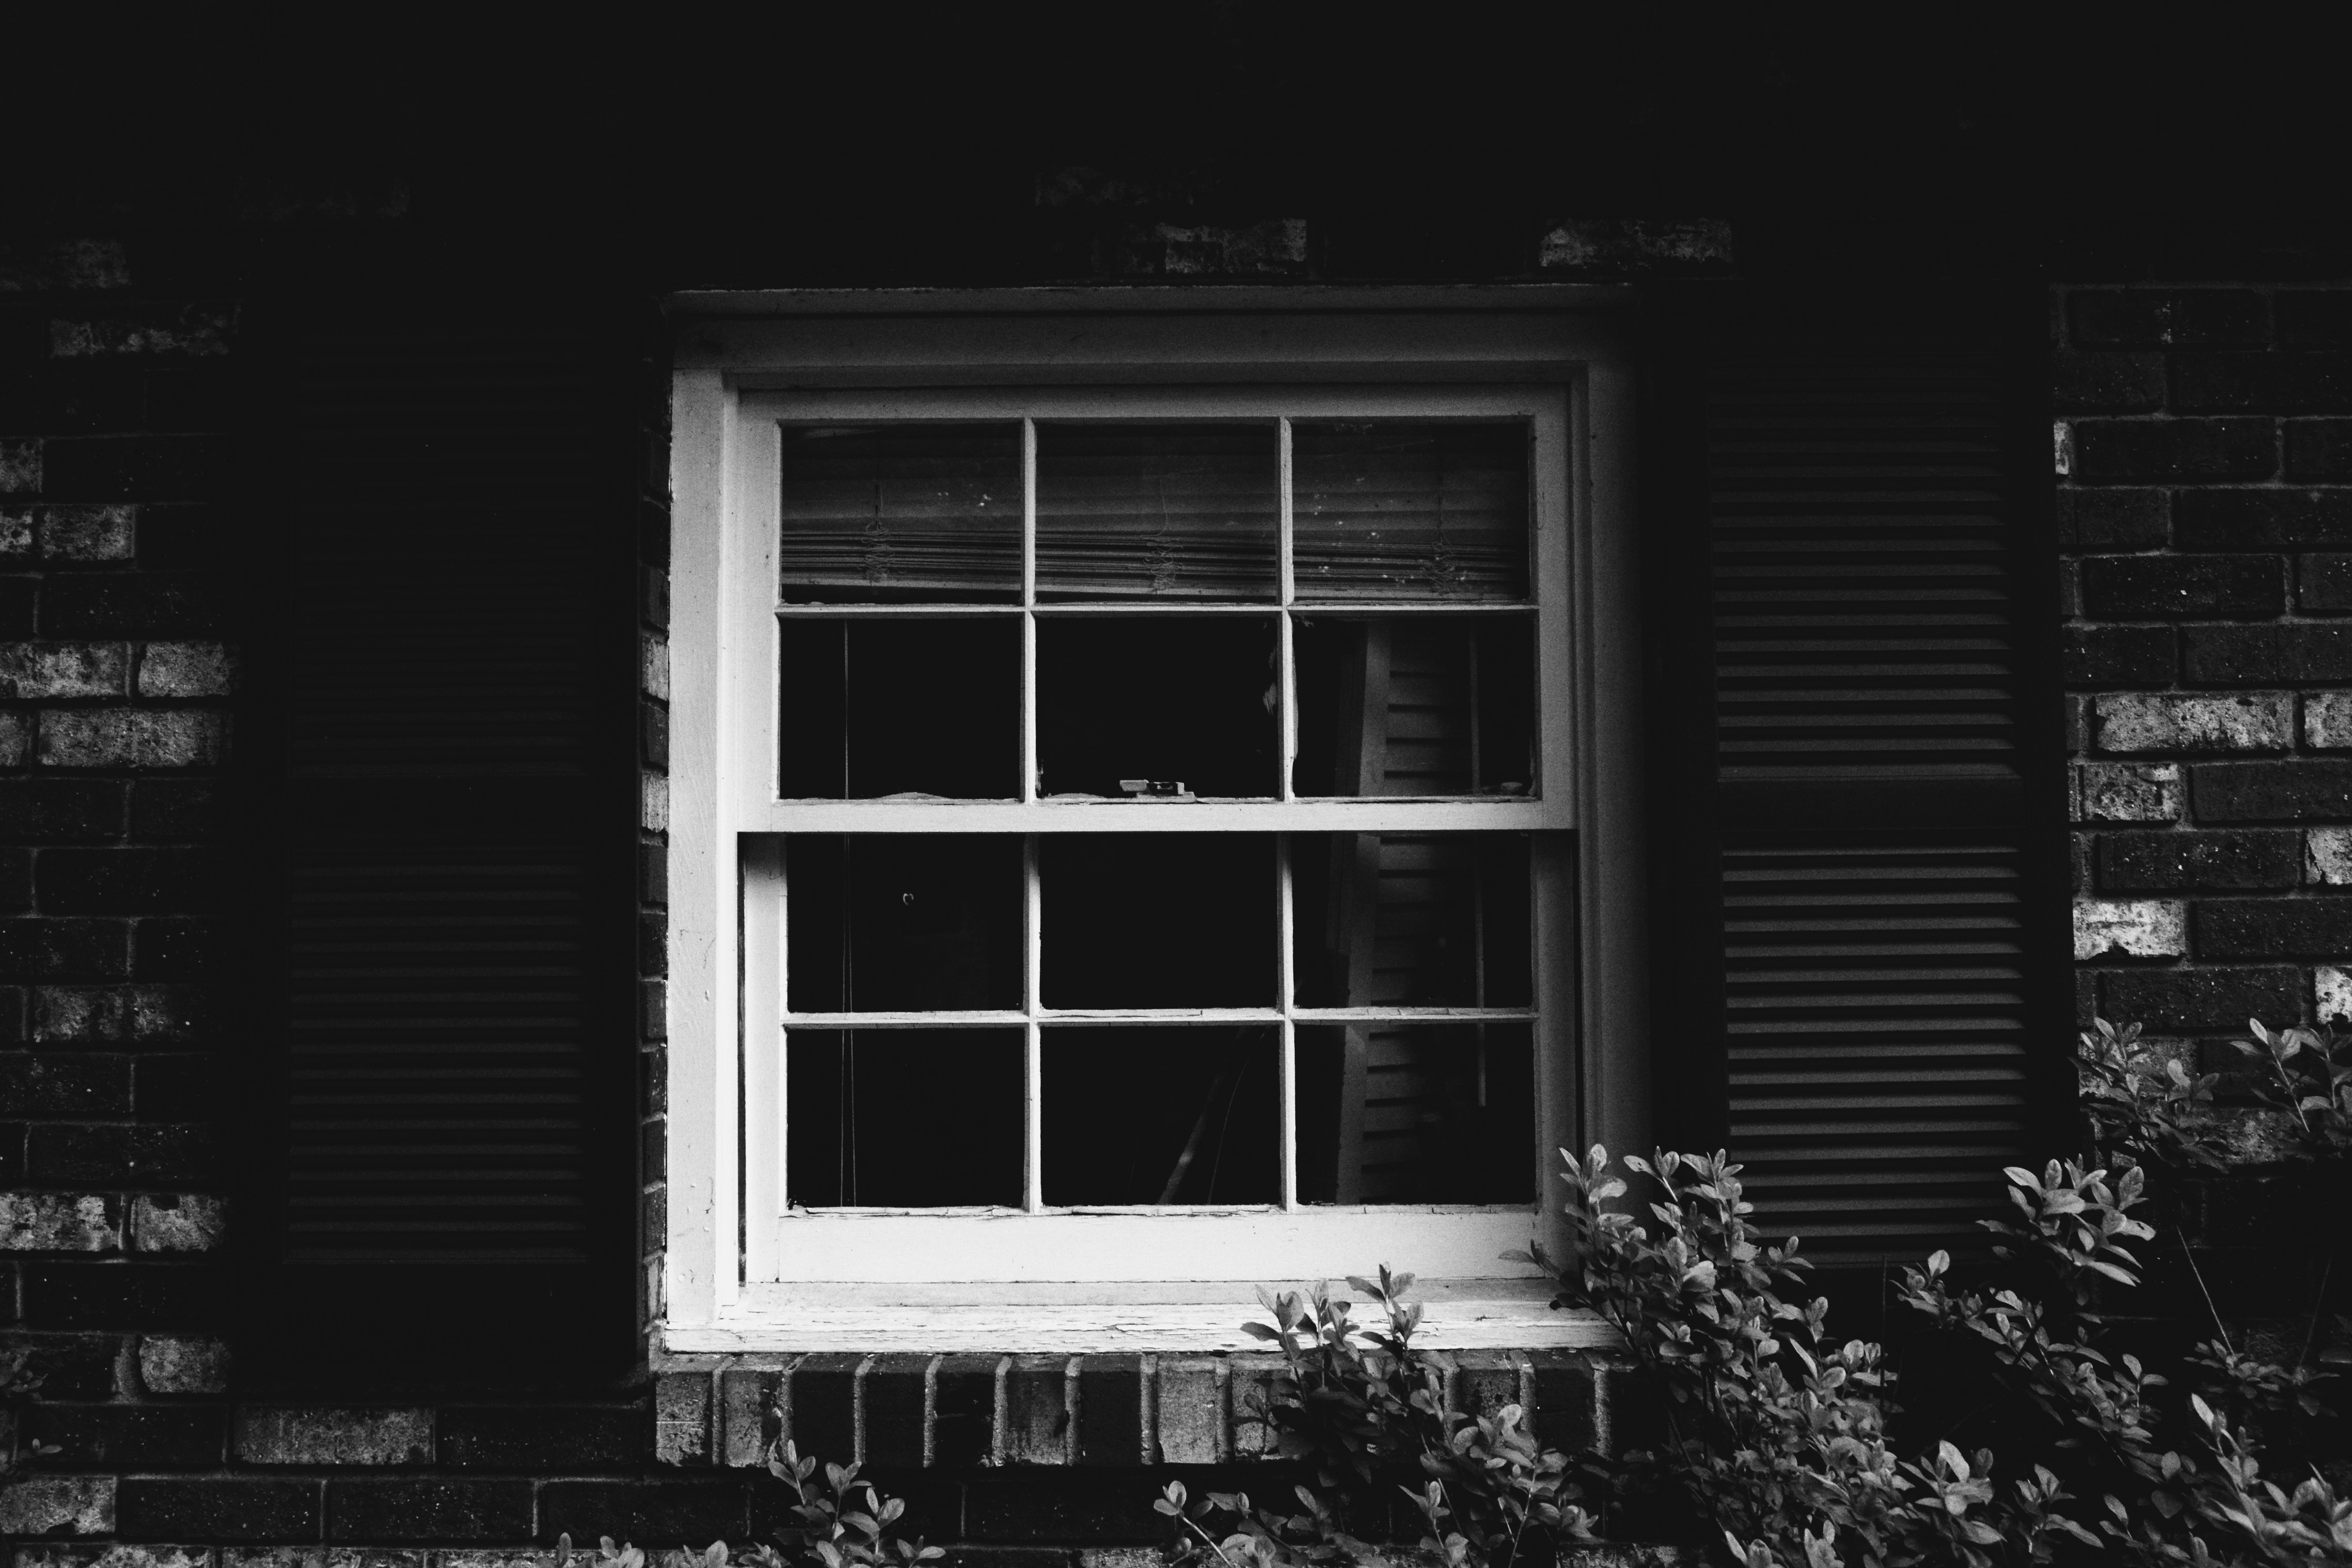
white, black, monochrome, black and white, window, monochrome photography, house, wall, home, architecture, urban area, building, tree, photography, night, darkness, room, sash window, Tints and shades, door, facade, plant, style, siding, city